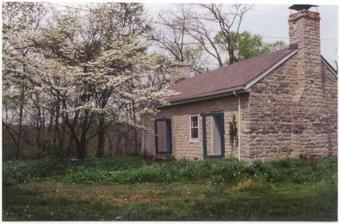
Building: Blackacre Nature Preserve and Historic Homestead
Country: United States of America
Year built: 1844
United States historic place Tyler Settlement Rural Historic District U.S. National Register of Historic Places U.S. Historic district 18th Century Historic Stone Cottage Show map of Kentucky Show map of the United States Location Roughly bounded by the Southern railroad line, Taylorsville Rd., and Jeffersontown city limits, near Jeffersontown, Kentucky but within Louisville Coordinates 38°11′35″N 85°32′09″W / 38.19306°N 85.53583°W / 38.19306; -85.53583 Area 601.5 acres (2.434 km 2 ) Built 1790 Architectural style Greek Revival, Vernacular Greek Revival MPS Jefferson County MRA NRHP reference No. 86001045 Added to NRHP May 1, 1986 Blackacre State Nature Preserve is a 271-acre (110 ha) nature preserve and historic homestead in Louisville, Kentucky . The preserve features rolling fields, streams, forests, and a homestead dating back to the 18th century. For visitors, the preserve features several farm animals including horses, goats, and cows, hiking trails, and a visitor center in the 1844-built Presley Tyler home. Since 1981, it has been used by the Jefferson County Public Schools as the site of a continuing environmental education program.  About 10,000 students visit the outdoor classroom each year. The preserve was created in 1979 when the land was given to the Office of Kentucky Nature Preserves by Judge Macauley and Mrs. Emilie Smith creating the first nature preserve in the Commonwealth's system.  The Blackacre Conservancy, founded in 1983, operates the historic homestead and conducts cultural and historical programs while the Office retains ownership of the preserve and manages its natural resources. Blackacre is part of the old Moses Tyler farm, several original farm buildings remain, including the 1844 Presley Tyler home, an Appalachian -style barn and a reconstructed stone spring house .  The entire 600-acre (240 ha) settlement has been named a national historic rural settlement.  It was listed on the National Register of Historic Places as Tyler Settlement Rural Historic District in 1986. The name Blackacre is used as a generic name in legal contexts, particularly in law school and on bar exams, to refer to a parcel of land. The Smith family gave the land the name Blackacre; previously it was known as Land O'Skye. History Blackacre was first settled by the Tyler Family, who arrived in Louisville in 1780. Edward Tyler II purchased a Treasury Warrant allowing him to lay claim to a  parcel of land. Moses Tyler was transferred, a portion of that, the 220 acres (89 ha) that now compromise the majority of Blackacre. Later the land was given to Moses's son, Presley. Moses Tyler had already built a barn, a stone cottage and springhouse , but Presley decided to add an impressive two-story farmhouse. In 1884 Presley sold the property to the Kroeger family, who owned it until 1902. After a series of other owners, the property was bought by the Smith family in 1950. In 1979 Emilie and Macauley Smith, seeing the immense beauty and value of the land, donated it to the Commonwealth of Kentucky, allowing Blackacre to become the first State Nature Preserve of Kentucky. Slavery Born into a fourth-generation tobacco planting family, evidence shows that Edward Tyler II sold human chattel in both Maryland and Kentucky. Known Individuals enslaved at Blackacre Numerous individuals enslaved by members of the Tyler family have been identified. Judah, Harry, and unnamed infant daughter. On October 31, 1785, records state that Edward Tyler sold to Jacob Yoder "a family of negroes, Judah and her son Harry and an infant daughter, unnamed... This family was brought to Kentucky from North Carolina by Squire Boone." Elliott. Moses Tyler's (son of Edward Tyler II) estate inventory identifies a "negro man named Elliott", valued at $500. Buildings The barn is one of the three original Blackacre buildings. Built in 1790, the double-crib Appalachian barn was made out of large poplar boards harvested from the Blackacre property. Today the barn displays the pre-industrial farm tools that would have been used at Blackacre. The stone cottage is the second original 1790 building. The springhouse is the last of the original buildings. Springhouses acted as a refrigeration unit. Perishable food that could not be salted or smoked would be stored. A second floor of the spring was built to allow residents to cool off on hot days. The spring that lies next to the springhouse is man-made. The farmhouse was built in 1844. Architecturally, it displays the influence of Greek-revival design. The farmhouse now holds the Blackacre's Visitors' Center. Gallery 18th Century Spring house show during the wintertime 19th Century Presley Tyler Farmhouse and Historic Homestead BlackAcre Tyler House Rear View Blackacre Dragonfly pond Blackacre Jackson pond Waterfall at Blackacre Nature Preserve Redbuds See also List of attractions and events in the Louisville metropolitan area National Register of Historic Places listings in Jefferson County, Kentucky References